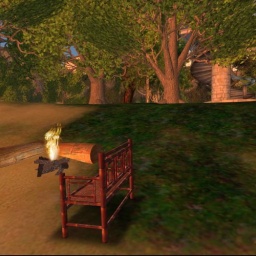
Kowloon seat on the beach near the forest